Claudio Corti (motorcyclist)

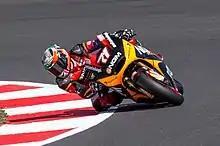
Corti at the 2013 British Grand Prix.

Claudio Corti (born 25 June 1987) is a Grand Prix motorcycle racer from Italy. He currently competes in the British National Superstock 1000 Championship aboard a Kawasaki ZX-10R.